Hell's Kitchen (American TV series) season 10

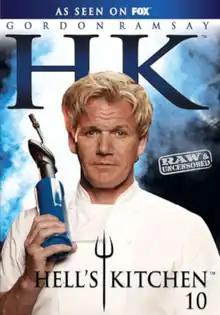
Region 1 DVD cover

Season 10 of the American competitive reality television series "Hell's Kitchen" premiered on Fox on June 4, 2012, and concluded on September 10, 2012. Gordon Ramsay returned as host and head chef, while Scott Leibfried and Andi Van Willigan returned as the Blue Team and Red Team's sous-chefs respectively. James Lukanik returned as maître d'.